Westone

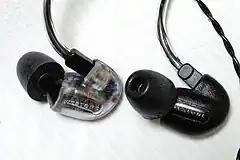
UM3X Removable Cable

Westone Audio manufactures both custom-fit and universal-fit products for personal listening for consumers, in-ear musicians’ monitors for professional musicians and audiophiles, as well as hearing protection for musicians and concert goers.